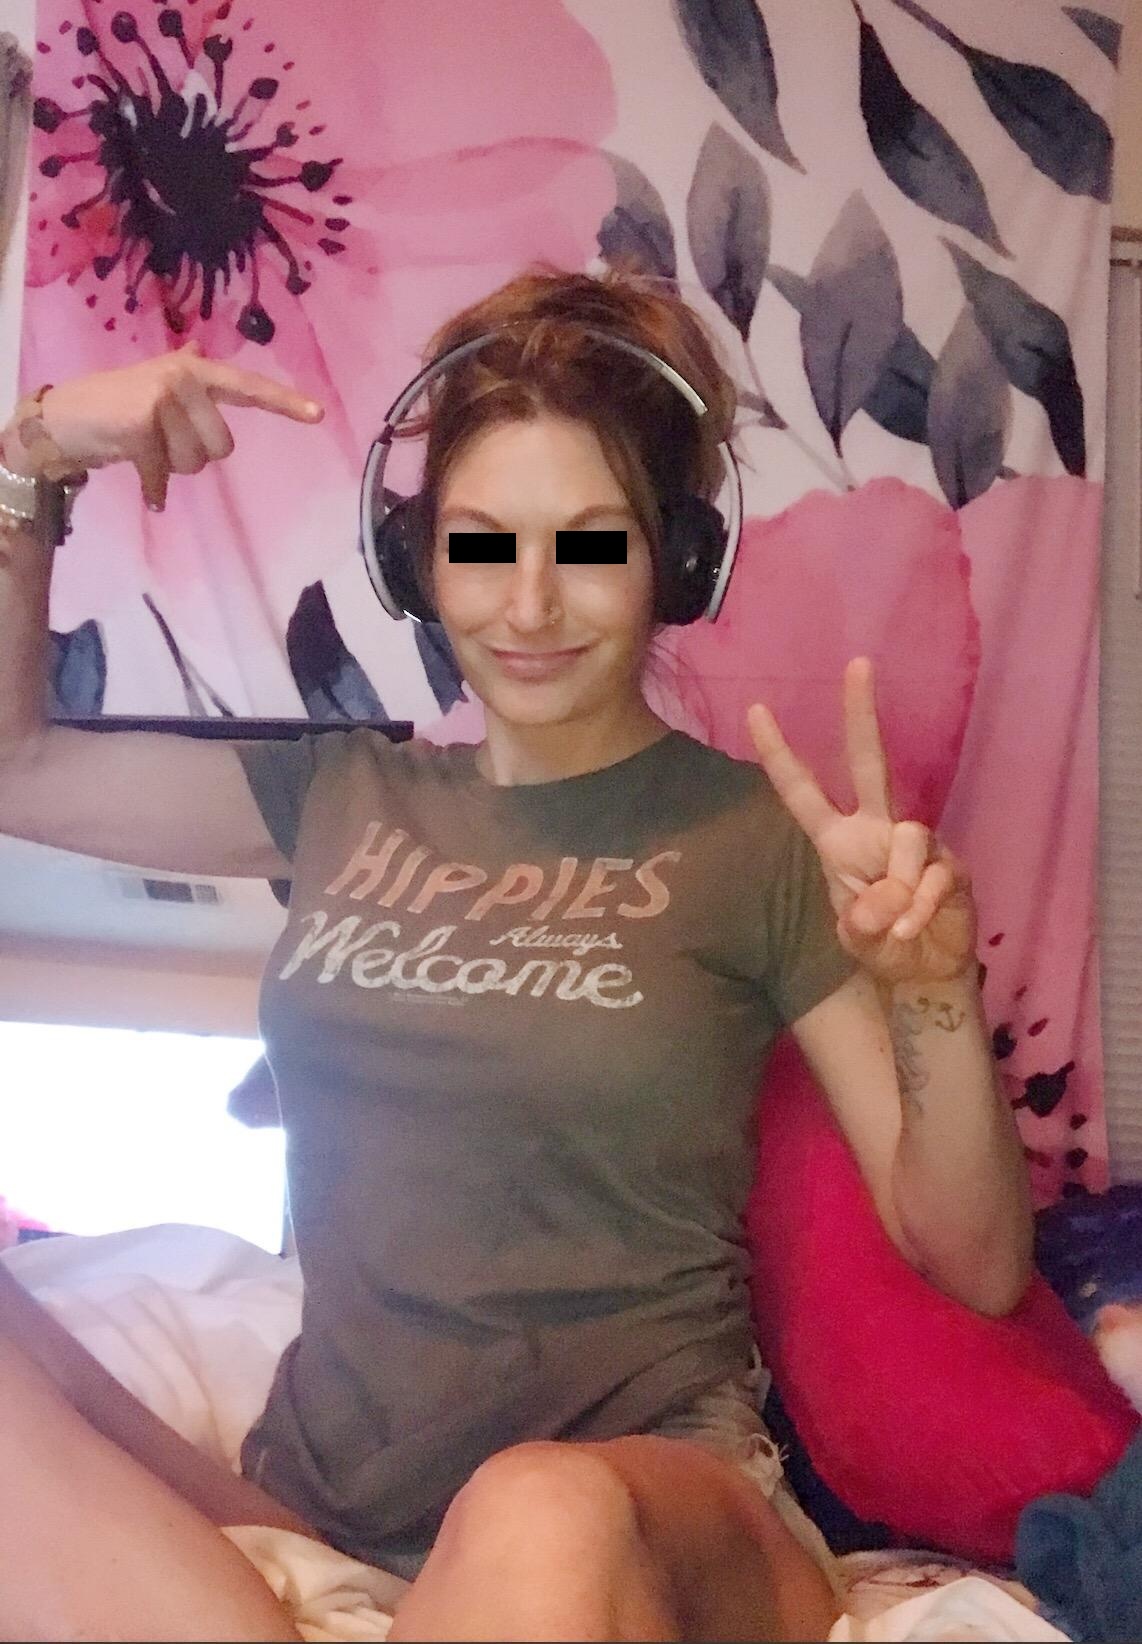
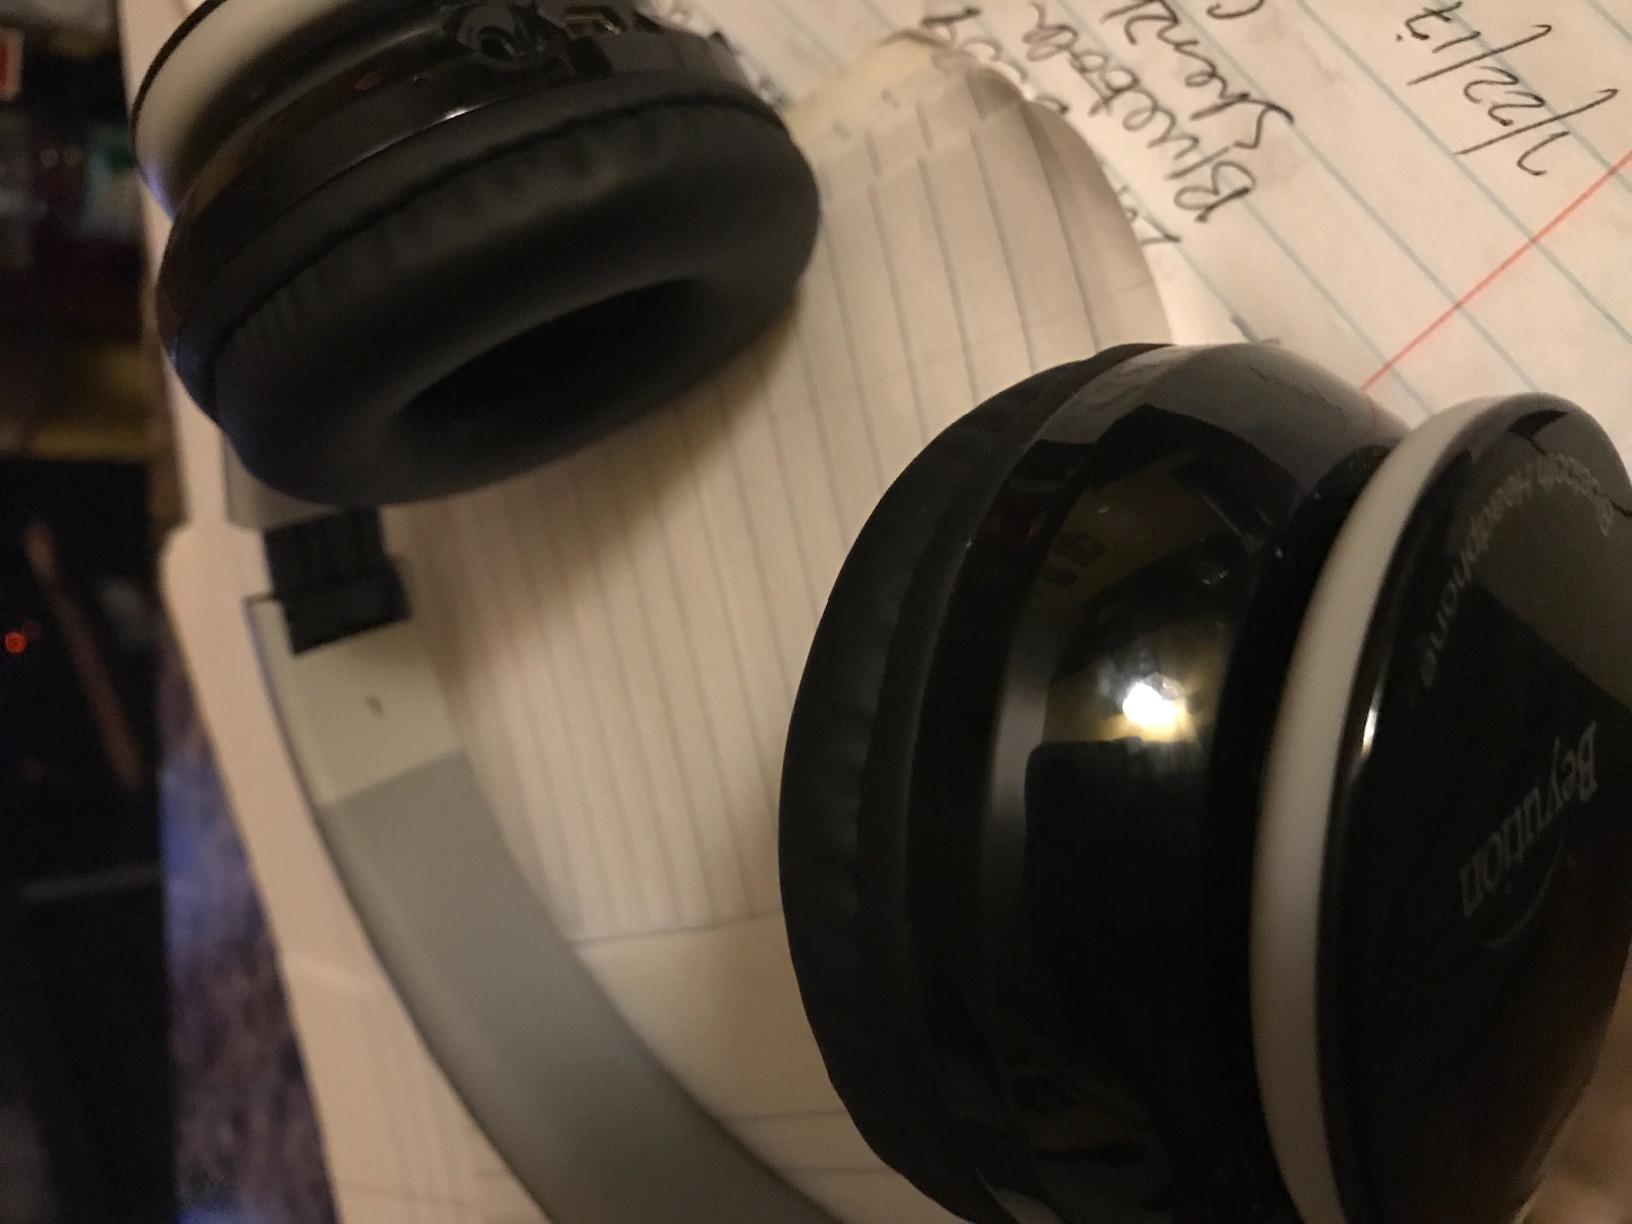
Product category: headphones
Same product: yes